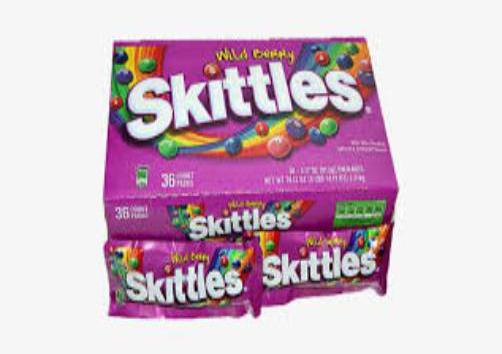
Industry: Food